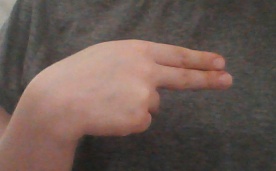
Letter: ain